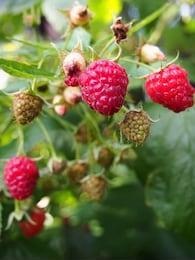
Label: raspberry